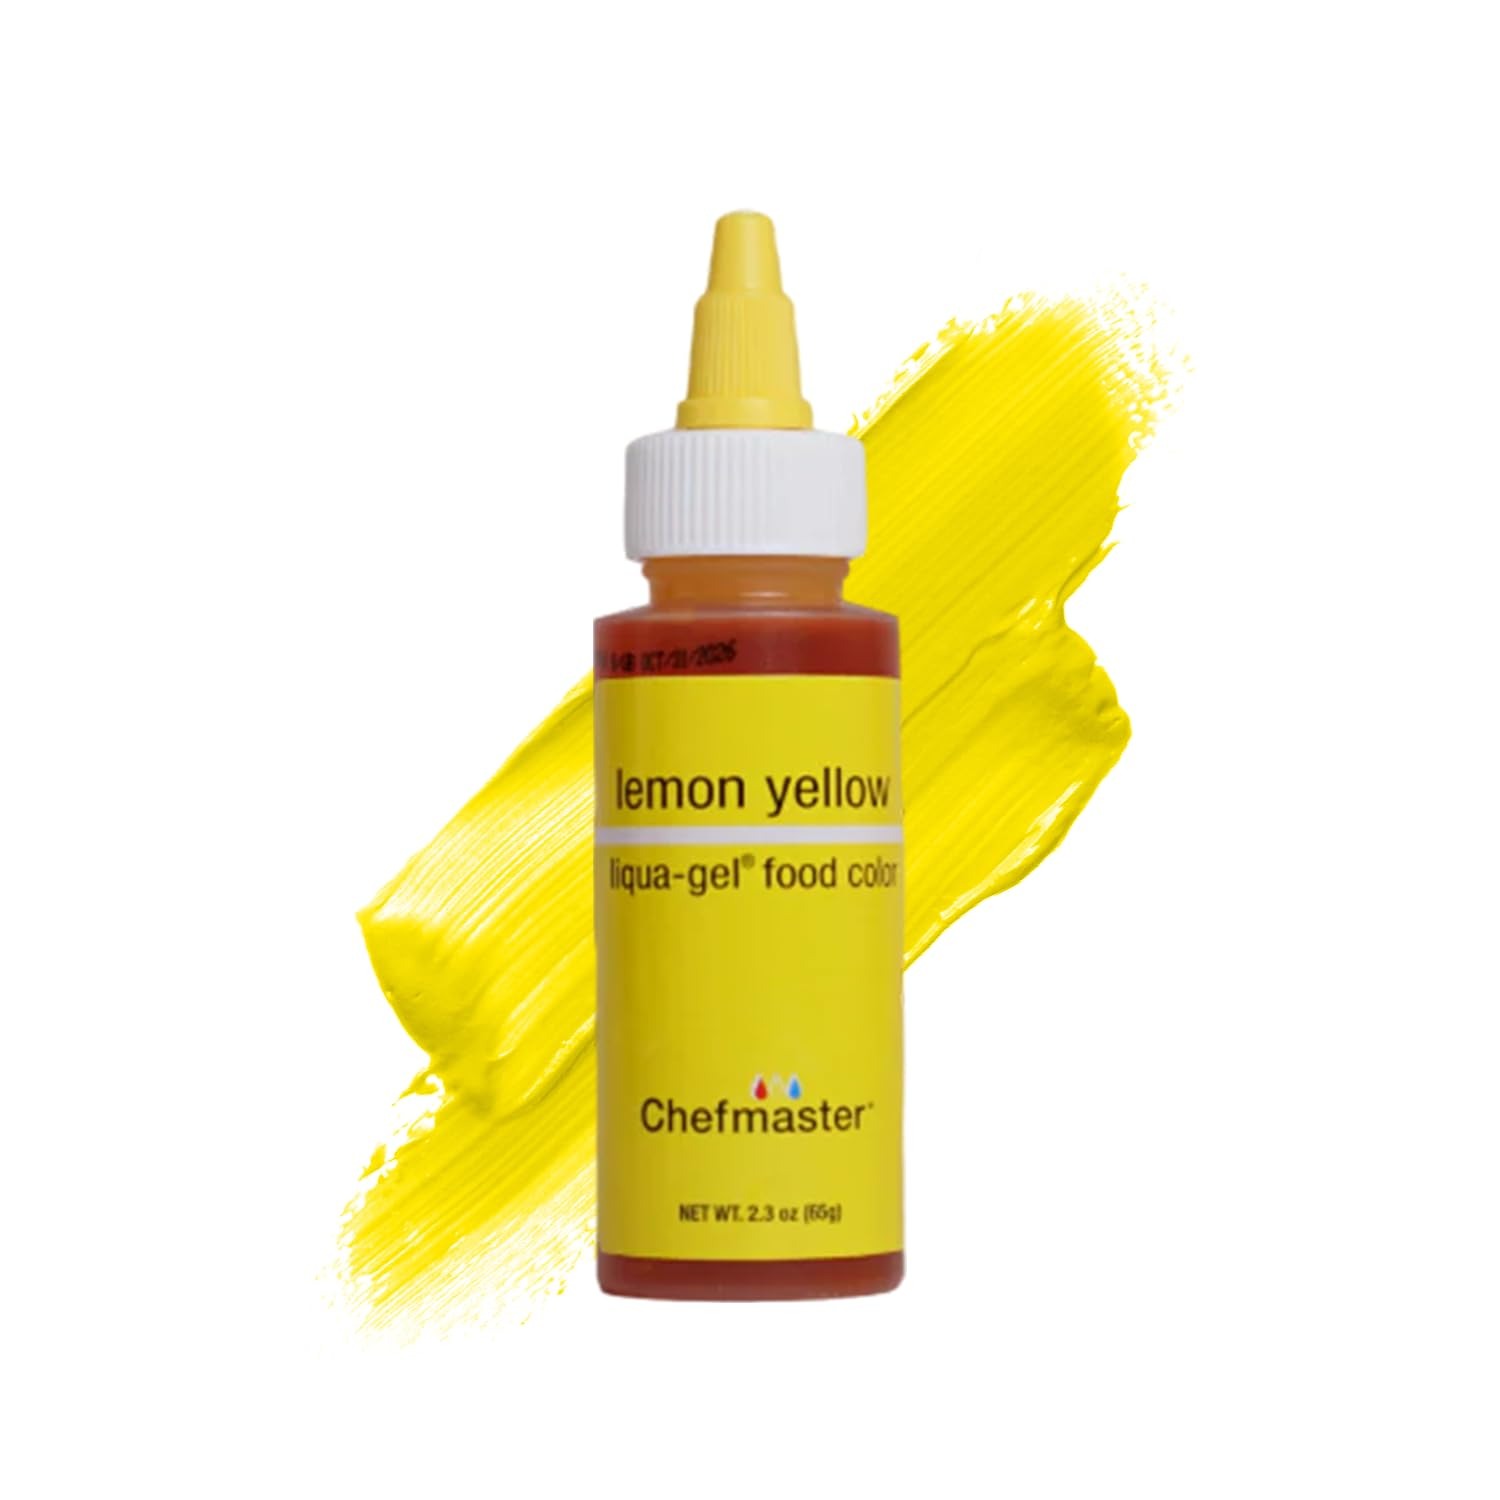
Item Name: Chefmaster Lemon Yellow Liqua-Gel® Food Coloring | Vibrant Color | Professional-Grade Dye for Icing, Frosting, Fondant | Baking & Decorating | Fade-Resistant | Easy-to-Use | Made in USA | 2.3 oz
Bullet Point 1: Eye-Catching Color Premium blends add vivid, rich, fade-resistant, true-to-shade colors that are made specially for your baking and cake decorating. Our assortment of soft gel food coloring includes a rainbow of hues from neon, pastel, primary, and more. Mix our gels for a seemingly limitless color palette!
Bullet Point 2: Infinite Applications Let your creativity flow with colored icings, fondants, gum pastes, batters, cake frostings, and more. Amuse your kids with bright blue pancakes, join in the process of making slime, arts and crafts.
Bullet Point 3: Quality Ingredients Liqua-Gel food coloring is gluten-free, certified kosher, vegan-friendly, and halal. Our professional grade formula provides the tint you want without altering the taste, texture, or consistency of your finished baked goods.
Bullet Point 4: Highly Concentrated Liqua-Gel Each drop provides high impact, vibrant color. With a flip top lid and no-drip squeeze bottle, you can easily control the number of drops added.
Bullet Point 5: Manufactured in the USA With over 85 years of experience in coloring food products and overall, 120 years in the bakery industry, we pride ourselves on formulating blends to meet your one-of-a-kind creations. Our Chefmaster collection is made in Fullerton, CA.
Product Description: Let your imagination run wild with our high-quality Liqua-Gel Food Colorings! Chefmaster offers brilliant, fade-resistant hues in neon, pastel, primary, and more. Blend your own shades for a full spectrum of colors. These gels are an ideal choice for icing, frosting, fondant, and batter. Our professional-grade formula is gluten-free, certified kosher, vegan-friendly, and halal. Food-safe ingredients provide the concentrated color you want without changing the taste, texture, or consistency of your baked goods.
Value: 1.0
Unit: Fl Oz

Price: 11.8